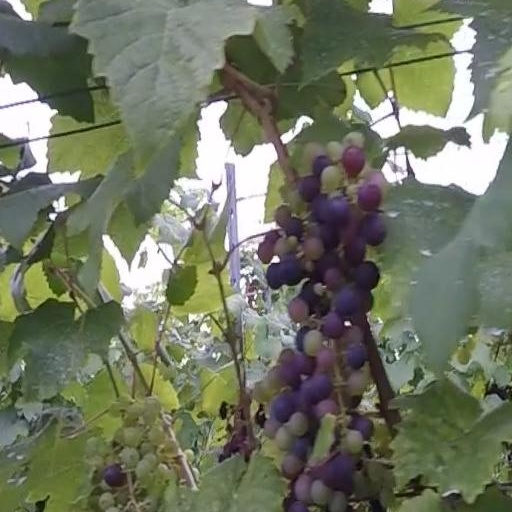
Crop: grape